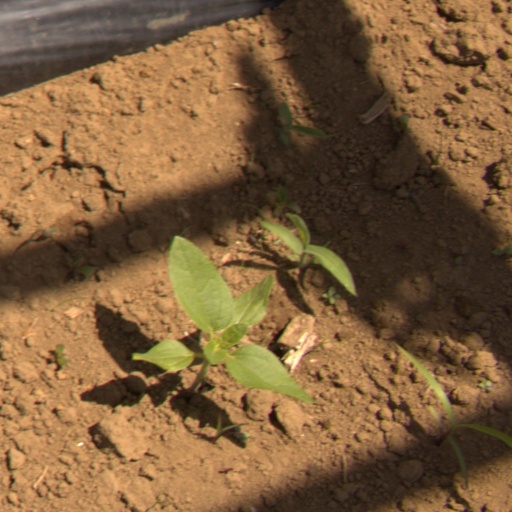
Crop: Jerusalem artichoke